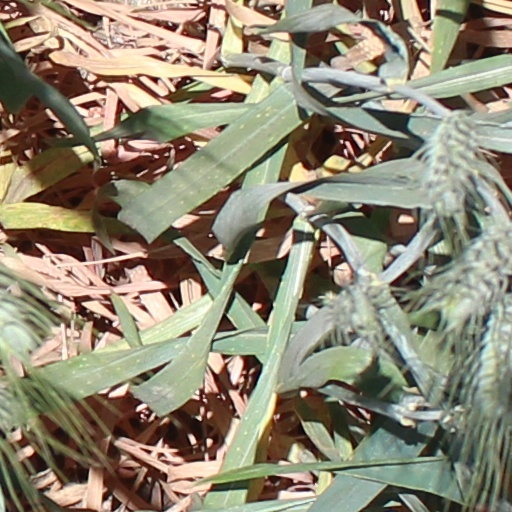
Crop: wheat